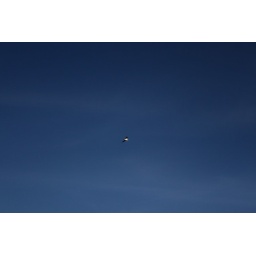
bird in miami' sky